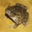
Label: frog